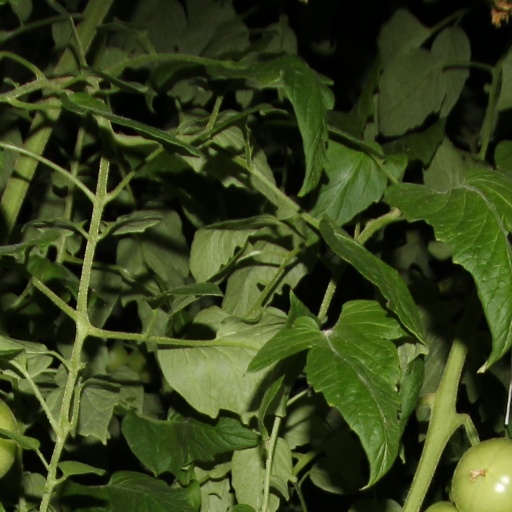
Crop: tomato